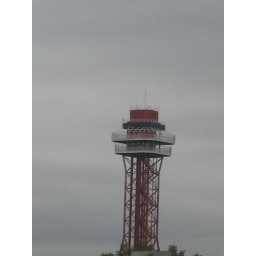
A birds eye view can be gotten from this tower in the Six Flags park.